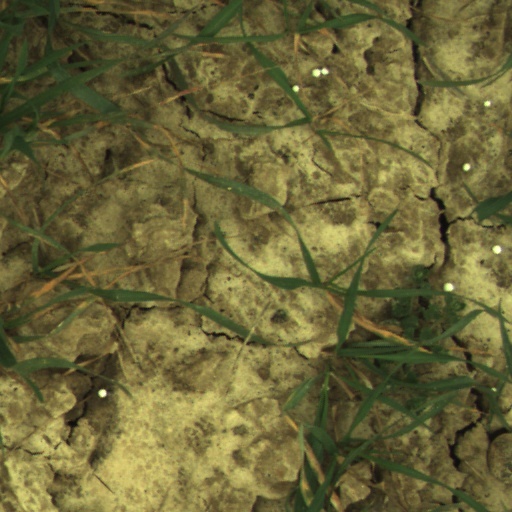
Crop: wheat